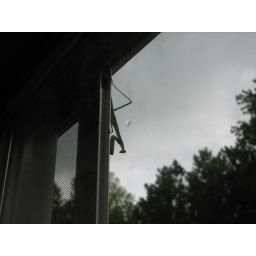
Hanging onto the sliding screen door in the back.